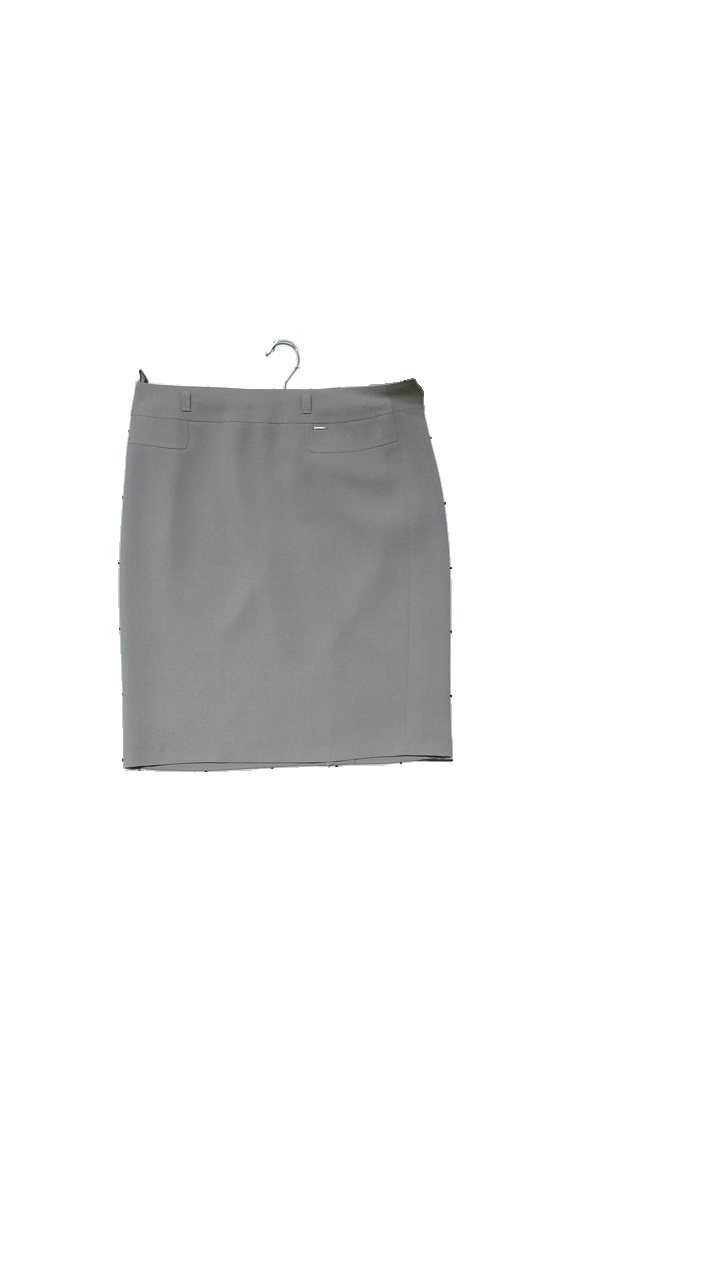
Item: Skirt (Ladies)
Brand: Gerry Weber
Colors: Grey
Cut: Regular
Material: Shell: 100% polyester. Lining: 100% acetat
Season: All
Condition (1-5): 4
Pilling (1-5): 4
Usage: Reuse
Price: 50-100